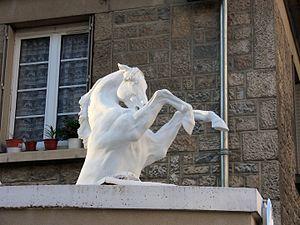
Statue d'un cheval, au haras national de Besançon (Doubs, France).
Frédéric Jager, né en 1957 à Melun en Seine-et-Marne, est un sculpteur, artiste peintre et dessinateur français de style figuratif.
Besançon est riche des nombreuses fontaines et sculptures réparties dans différents quartiers de la ville. Aux sculptures décoratives et commémoratives s'ajoutent les fontaines dont les plus anciennes ont perdu leur rôle social pour devenir ornementales. Des cadrans solaires, fresques et trompe-l'œil décorent aujourd'hui façades et fenêtres.
Les Haras nationaux sont, de 1665 à 2010, l'administration des haras publics français, dédiée à l'élevage des chevaux. Constituant l'une des plus anciennes administrations françaises, leurs origines remontent aux Haras royaux, créés sous Colbert. Brièvement supprimés durant la Révolution, ils sont restaurés sous le nom de Haras impériaux par Napoléon Iᵉʳ, puis réformés en 1874, devenant les Haras nationaux, organisation qui perdure plus d'un siècle. En 1999, les HN acquièrent le statut d'établissement public à caractère administratif. Un regroupement est opéré en 2010 avec l'École nationale d'équitation, pour former l'Institut français du cheval et de l'équitation.